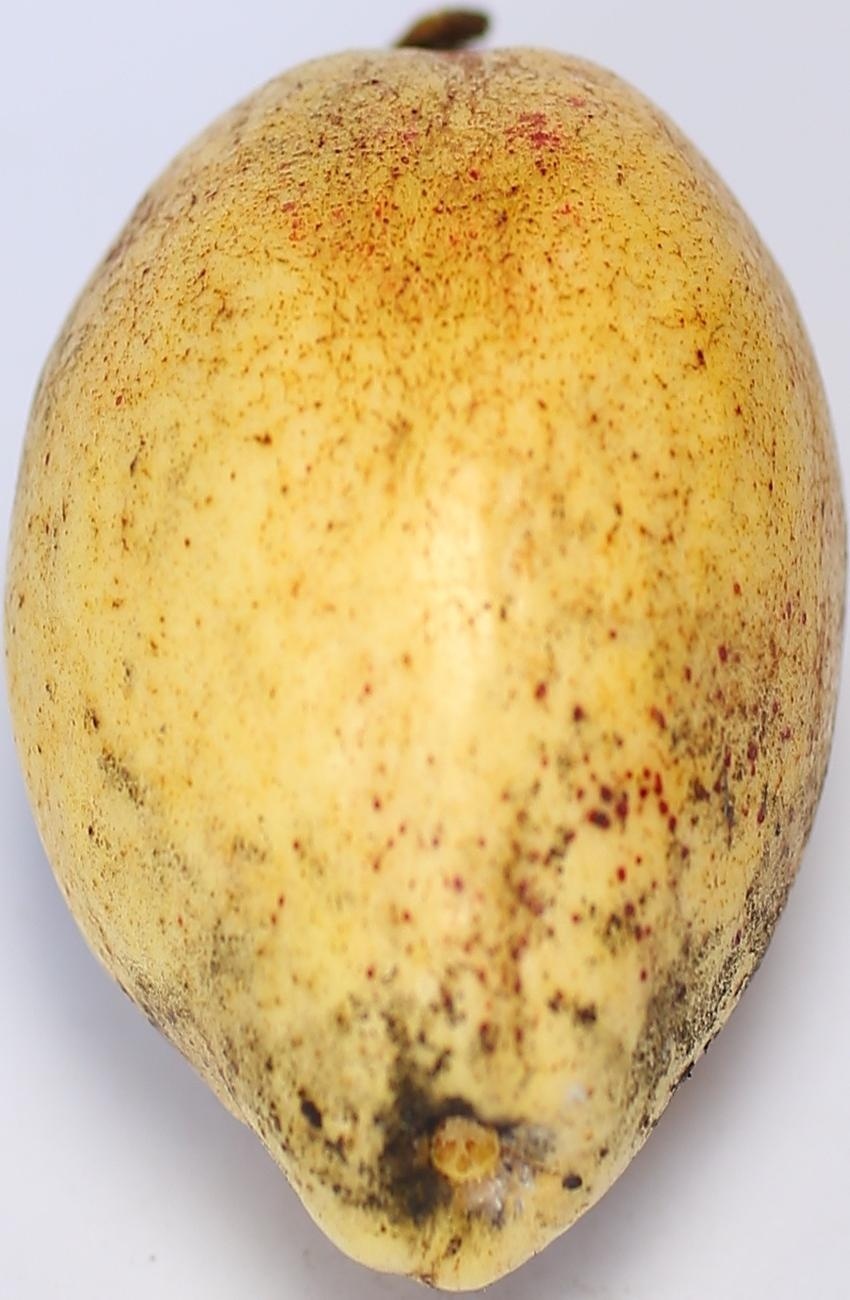
Maturity: ripe
Variety: thadhrami